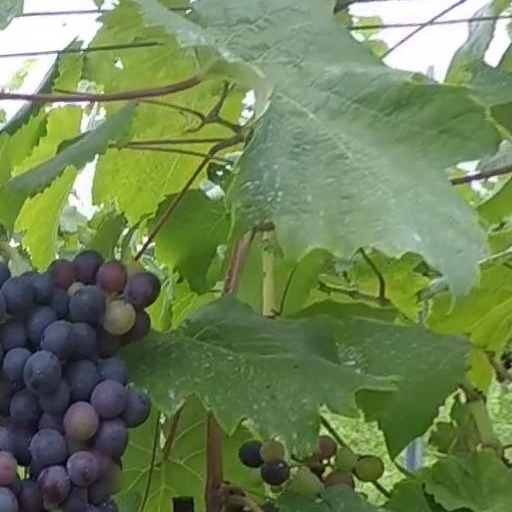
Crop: grape